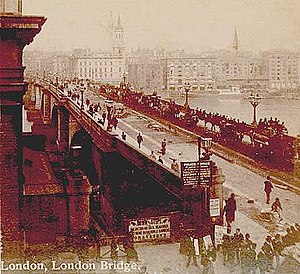
London / Historie
Den forrige London Bridge (billede fra 1890) blev demonteret og sendt til USA, hvor den blev genopbygget i Lake Havasu City i Arizona i 1971
"London er hovedstaden og den største metropolregion i Det Forenede Kongerige Storbritannien og Nordirland. Byens kerne City of London har omtrent sine middelalderlige grænser; men sent i 1800-tallet har navnet ""London"" også refereret til hele den hovedstad, der har udviklet sig om selve byen. I dag udgør størstedelen af denne konurbation Londons region og Greater London, med sin egen valgte borgmester og byråd.